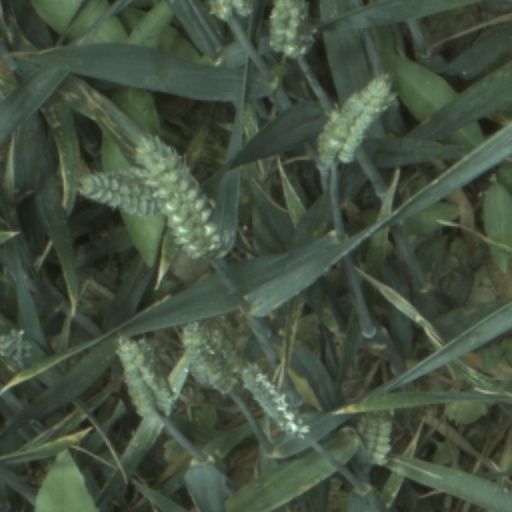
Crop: wheat